Abney Hall

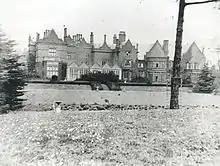
Abney Hall 1913

After his parents died, James Watts sold Abney Hall in 1958 for £14,000 to Cheadle and Gatley Urban District Council, which adapted it and opened it as Cheadle Town Hall in 1959. Stockport Metropolitan Borough Council took it over in 1974 and moved much of the remaining historical furniture from the hall to Bramall Hall and Lyme Hall. Parts of the grounds were sold until about a tenth of the original area remains. The hall is used as offices, though it is generally opened to the public under the auspices of the Civic Trust's Heritage Open Days scheme in September, and the grounds are open to the public all year round. The hall is mostly locked to the public since recent years due to the offices, with hall owners Bruntwood renovating the hall in 2014 and APS relocating their offices into the hall in September 2014. During filming for BBC drama series "Our Zoo" in April 2014, flagstones surrounding Abney Hall were accidentally damaged. Developments continued on the hall's grounds, with the September 2015 opening of the Abney Court Care Home built in the former walled garden of Abney Hall.